Ransford Smith

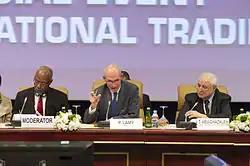
Ransford Smith (at left) at UNCTAD XIII

Ransford Smith, CD (born 23 July 1949), is a senior public servant from Jamaica. He was the Deputy Secretary-General for Economic Affairs and Development of the Commonwealth of Nations from 2006 to 2013.